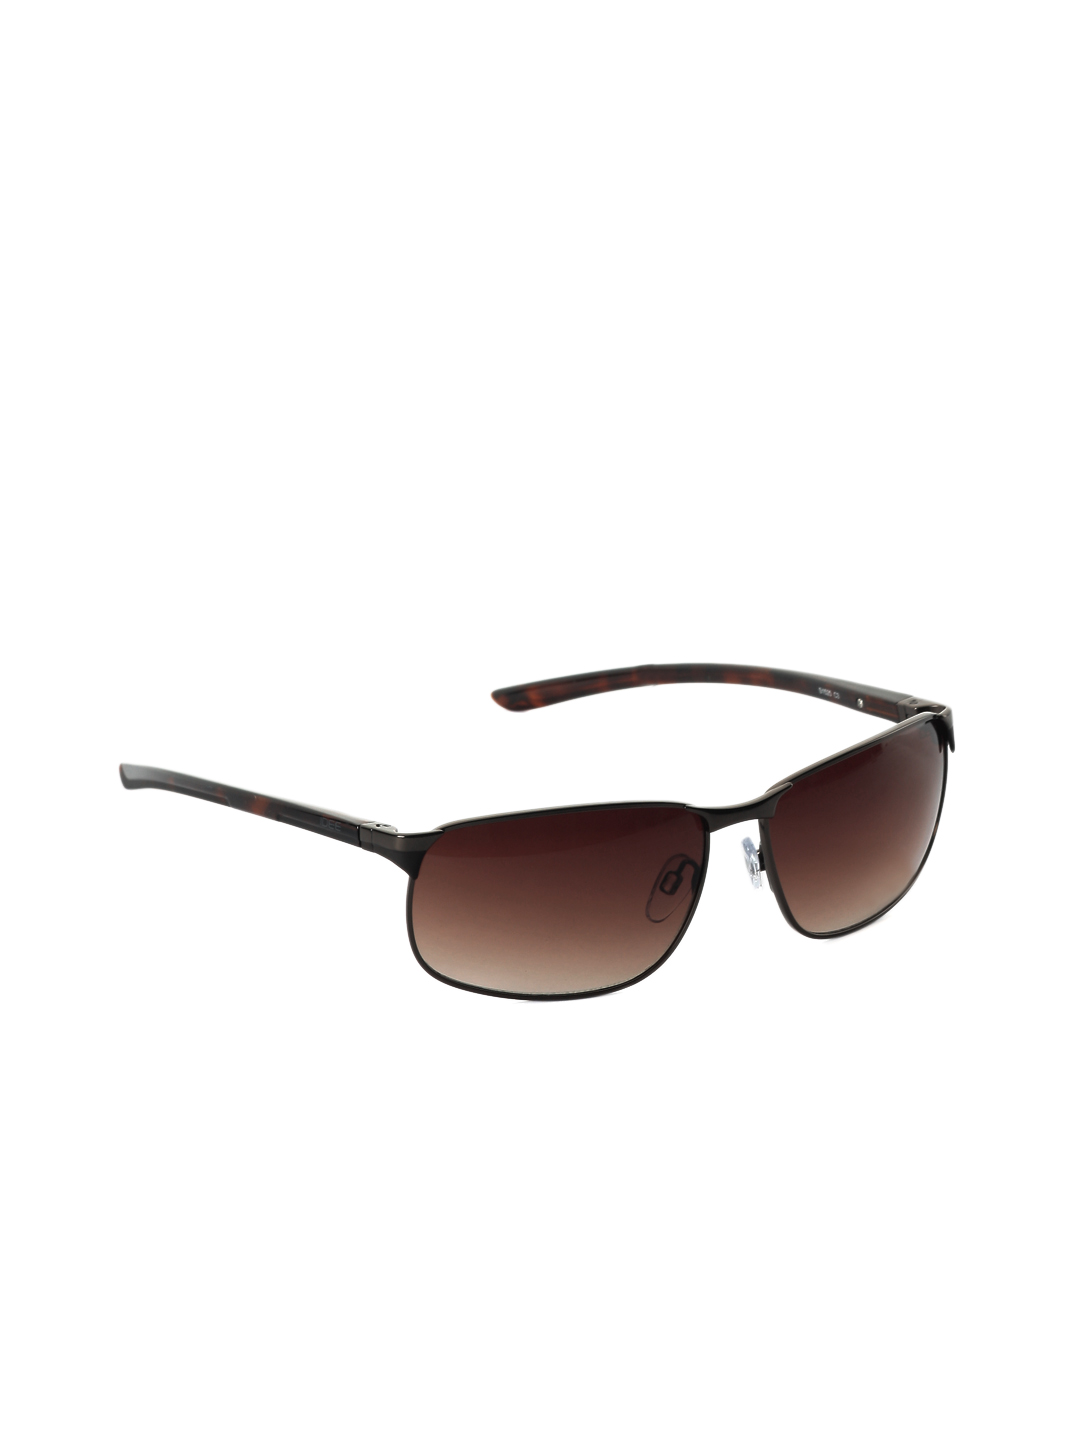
Idee Men Copper Sunglasses
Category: Accessories / Eyewear / Sunglasses
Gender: Men
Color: Copper
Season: Winter 2016
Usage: Casual